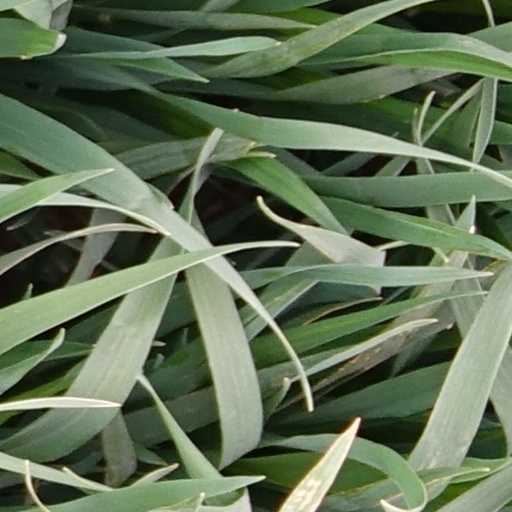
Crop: wheat